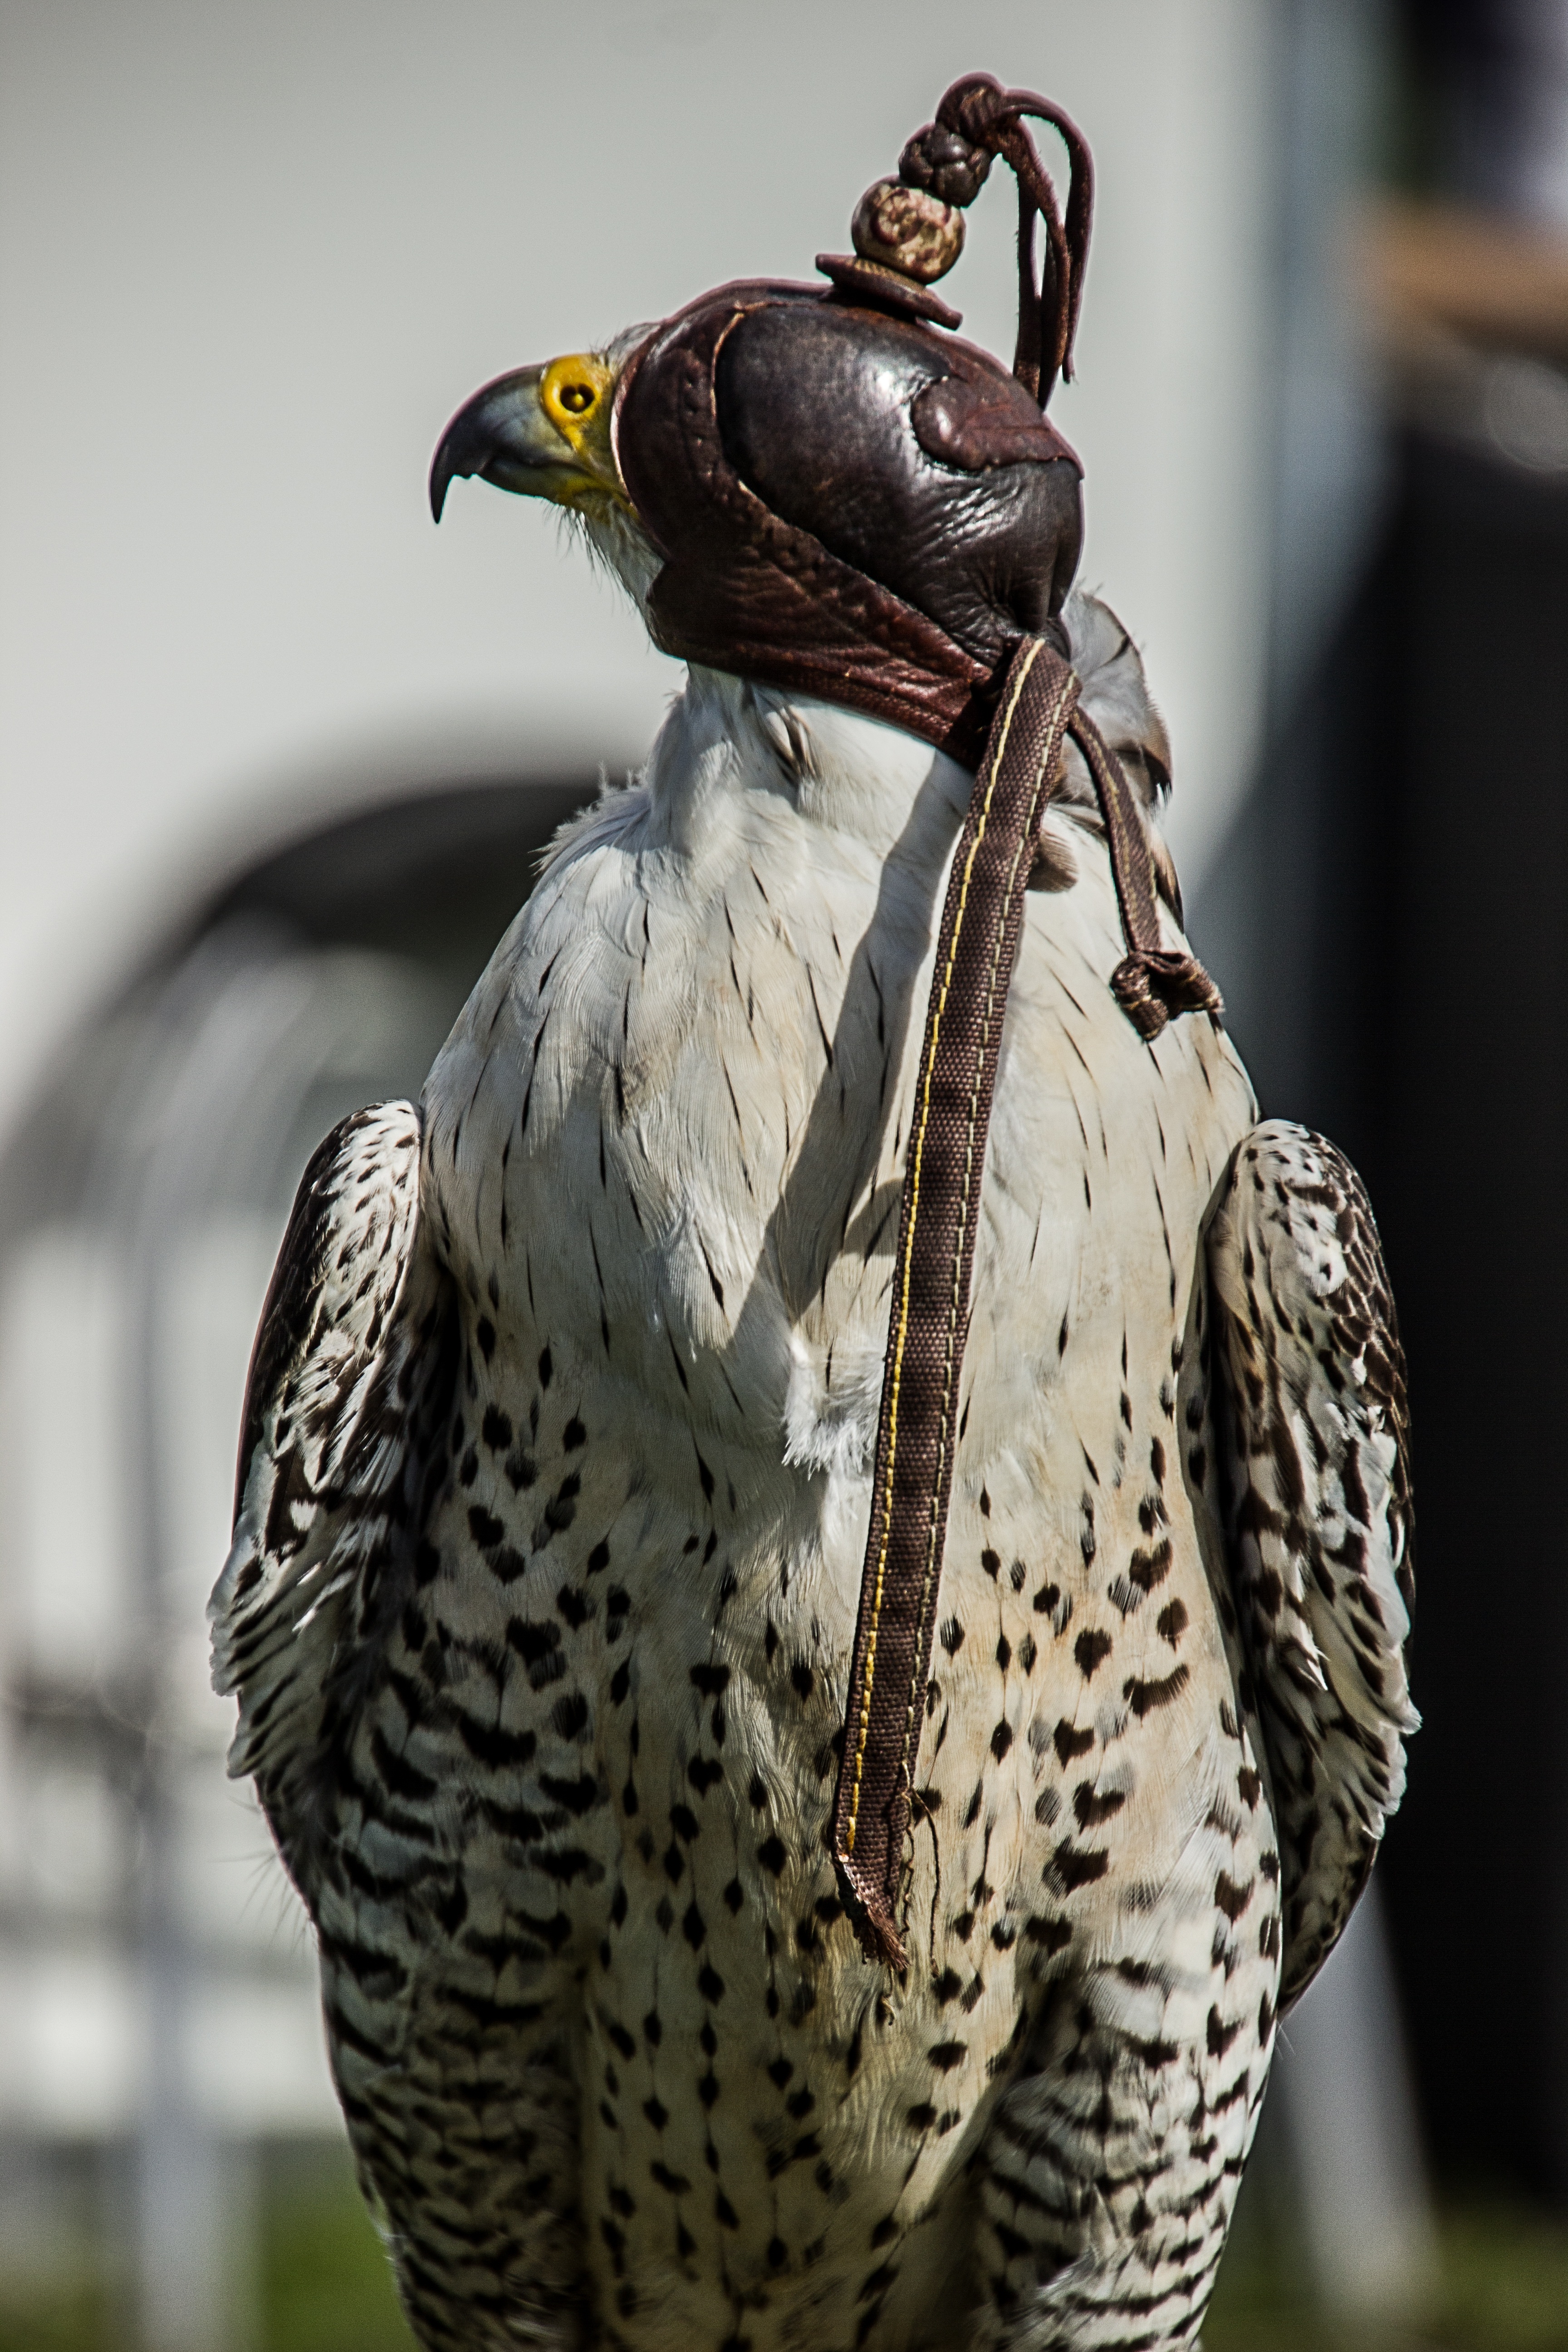
bird, wildlife, beak, predator, fauna, bird of prey, close up, vertebrate, falcon